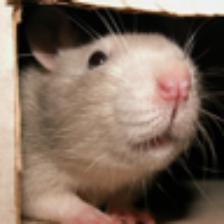
Label: NonHuman